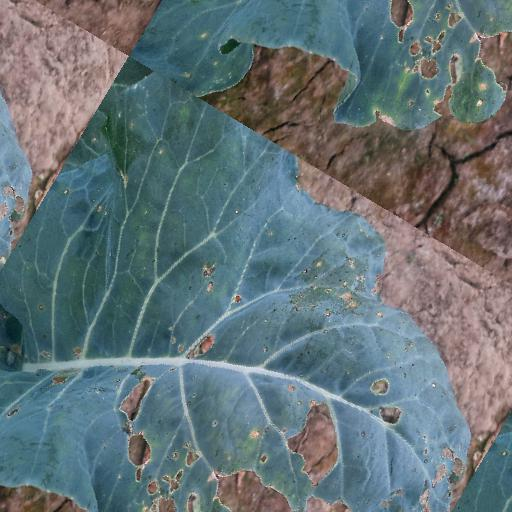
Label: Black Rot